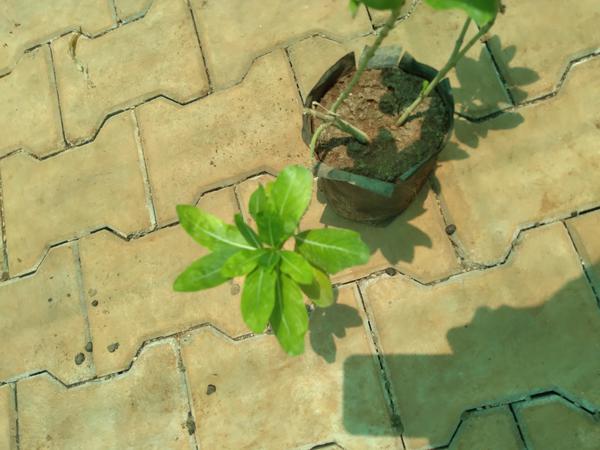
Plant: Nithyapushpa